Kyle O'Reilly

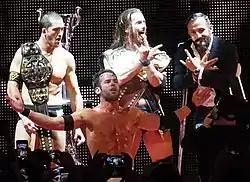
O'Reilly (left) as a member of The Undisputed Era

O'Reilly made his debut for WWE's NXT brand at the July 12, 2017, television tapings of "NXT", which aired on August 2, losing to Aleister Black. At , O'Reilly along with Bobby Fish attacked Sanity after they won the NXT Tag Team Championship against The Authors of Pain. They then attacked newly crowned NXT Champion Drew McIntyre later that night, being joined by the debuting Adam Cole, turning heel in the process. The following month, the trio of O'Reilly, Cole, and Fish was officially dubbed The Undisputed Era.